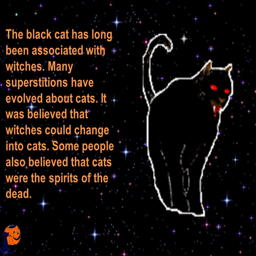
the black cat has long been associated with witches